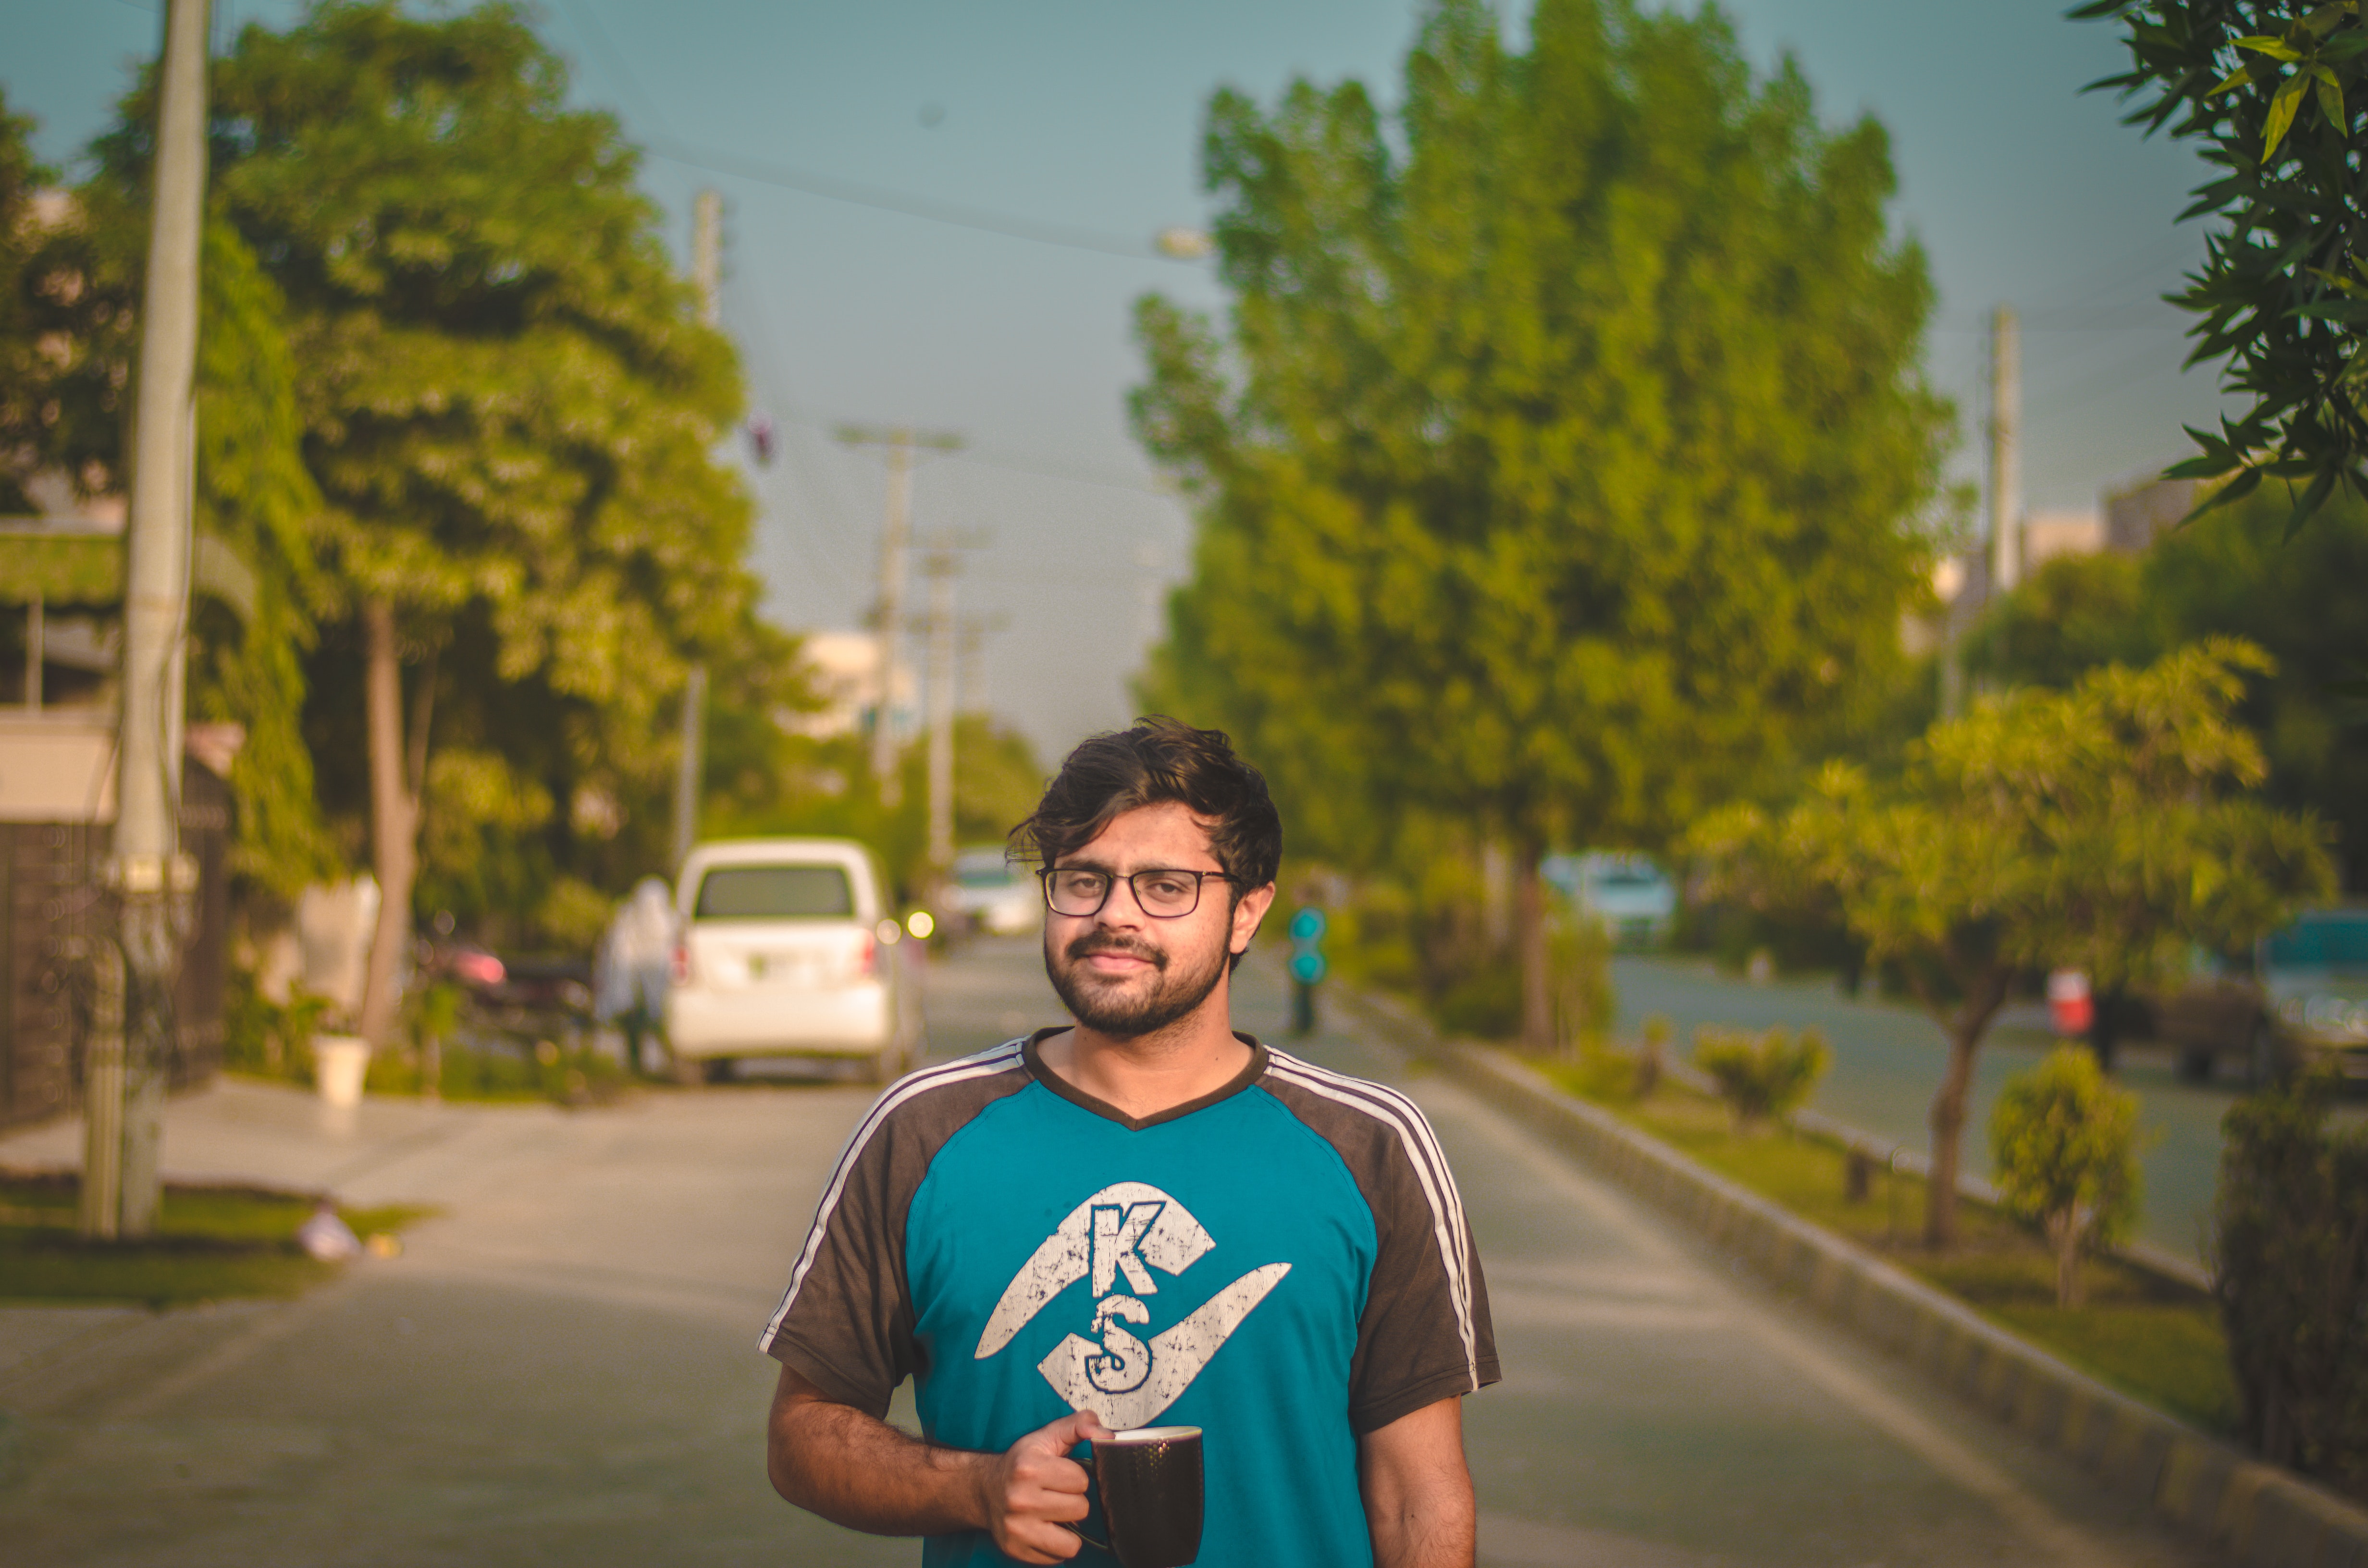
photograph, people, green, yellow, tree, snapshot, sky, road, fun, street, smile, photography, urban area, infrastructure, vacation, summer, cool, glasses, plant, tourism, asphalt, vehicle, city, travel, happy, t shirt